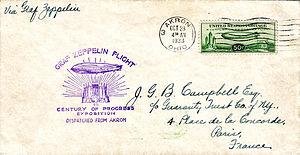
L'Exposition universelle de 1933 a lieu en 1933 et 1934 à Chicago dans l'Illinois, aux États-Unis. Sa devise étant « Science Finds, Industry Applies, Man Conforms », autrement dit « La science découvre, l'industrie applique, l'Homme suit ». L'exposition s'est déroulée sur Northerly Island dans le secteur de Near South Side juste au sud du secteur financier du Loop.